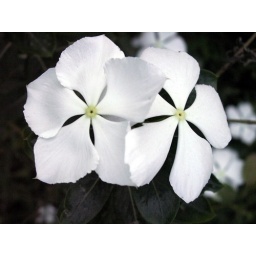
All the flowers in this plant were in pairs. I love these....